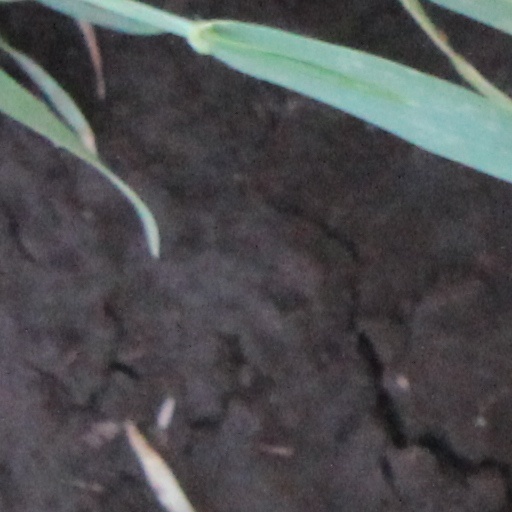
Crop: wheat